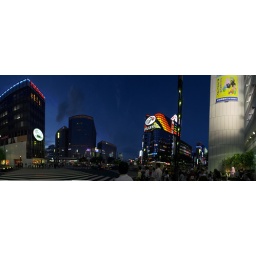
Limit of Ginza and Yurakucho in Tokyo. the white building on the right is the Sony building having a Barbapapa special event!